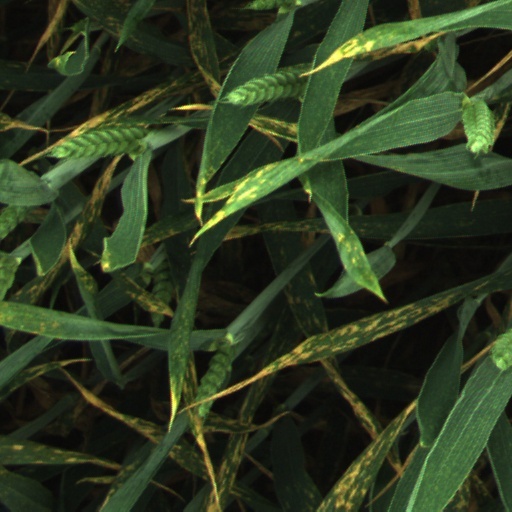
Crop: wheat